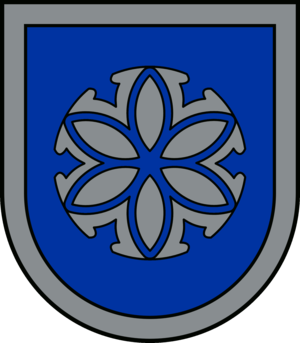
Riebiņi est un novads de Lettonie, situé dans la région de Latgale. En 2009, sa population est de 6 331 habitants.